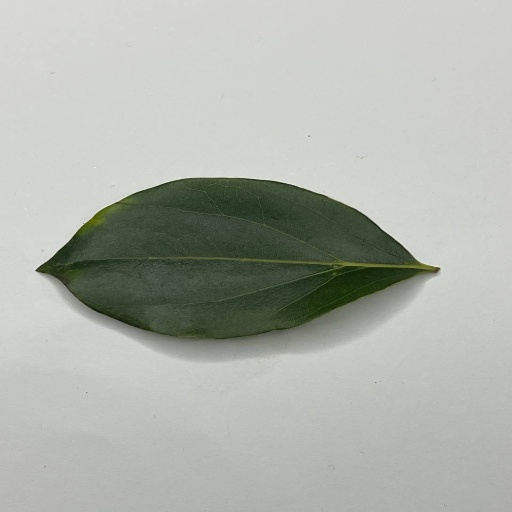
Species: Camphor
Leaf condition: Healthy Leaf